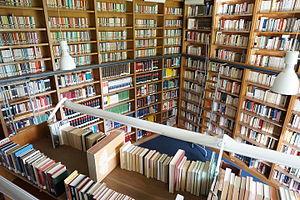
La bibliothèque da la Maison Heinrich Heine possède environ 20 000 titre en francais et allemand. A cela s'ajoutent 800 films en allemand et 600 CDs.